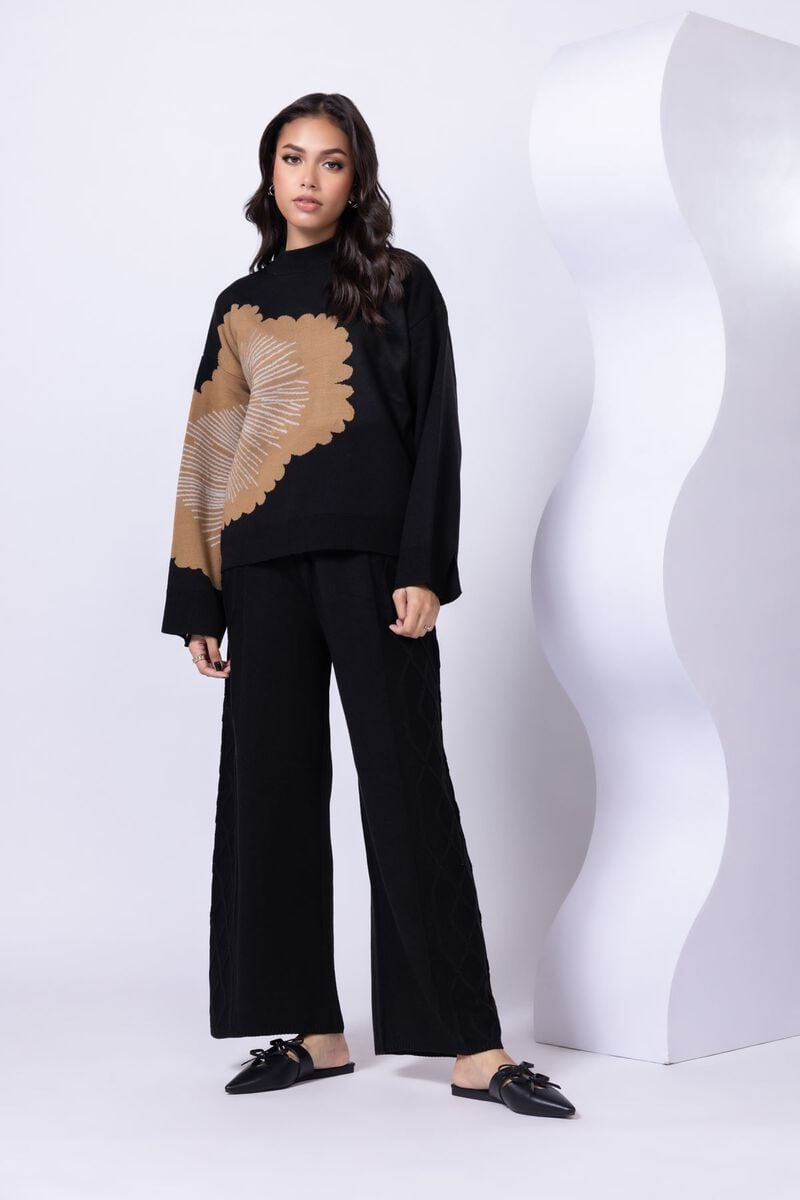
black multi floral knit top